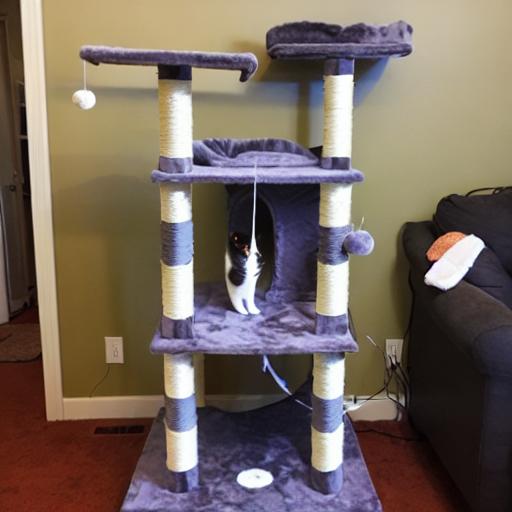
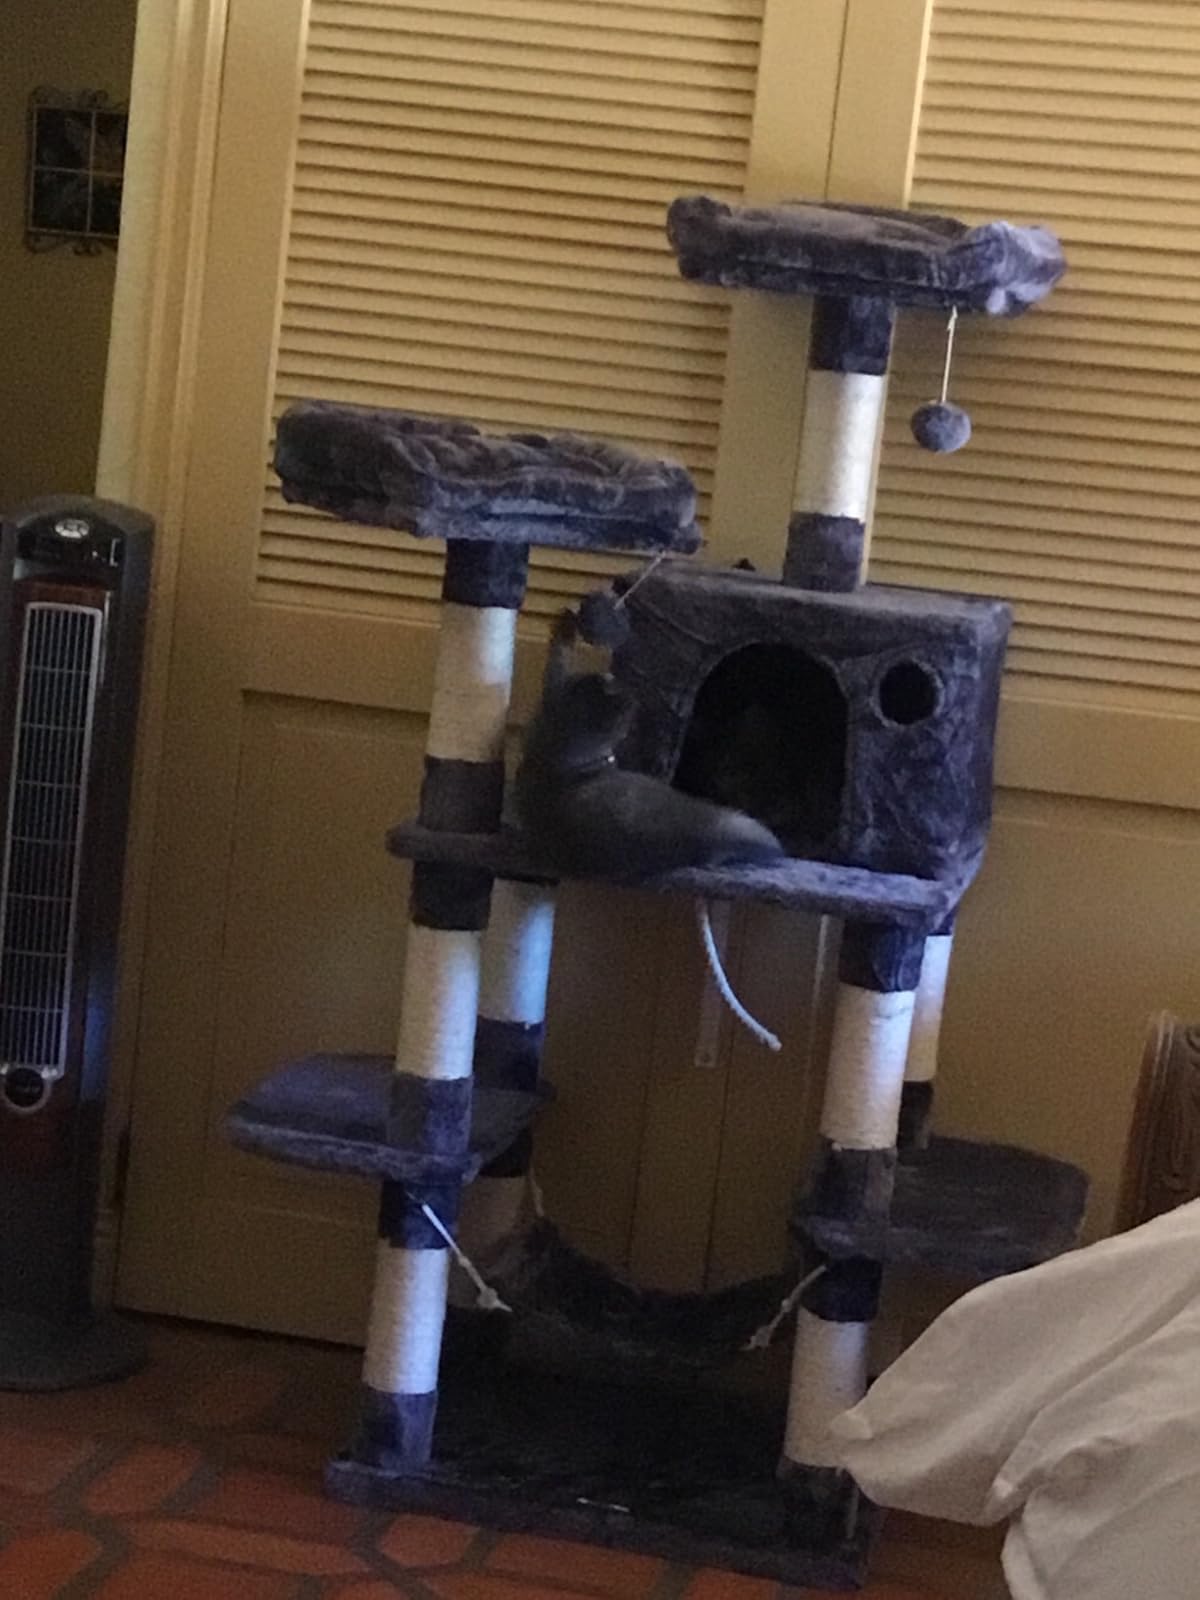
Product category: items_cat tree
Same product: no